Postage stamps and postal history of Suriname

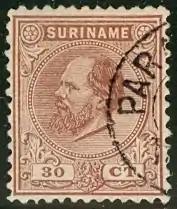
An early stamp of Suriname

Suriname, a former Dutch colony on the north-east coast of South America, has issued stamps since 1873. The earlier issues until it gained state autonomy in December 1954, mostly featured the head of the Dutch monarch on them. Suriname gained full independence in November 1975.